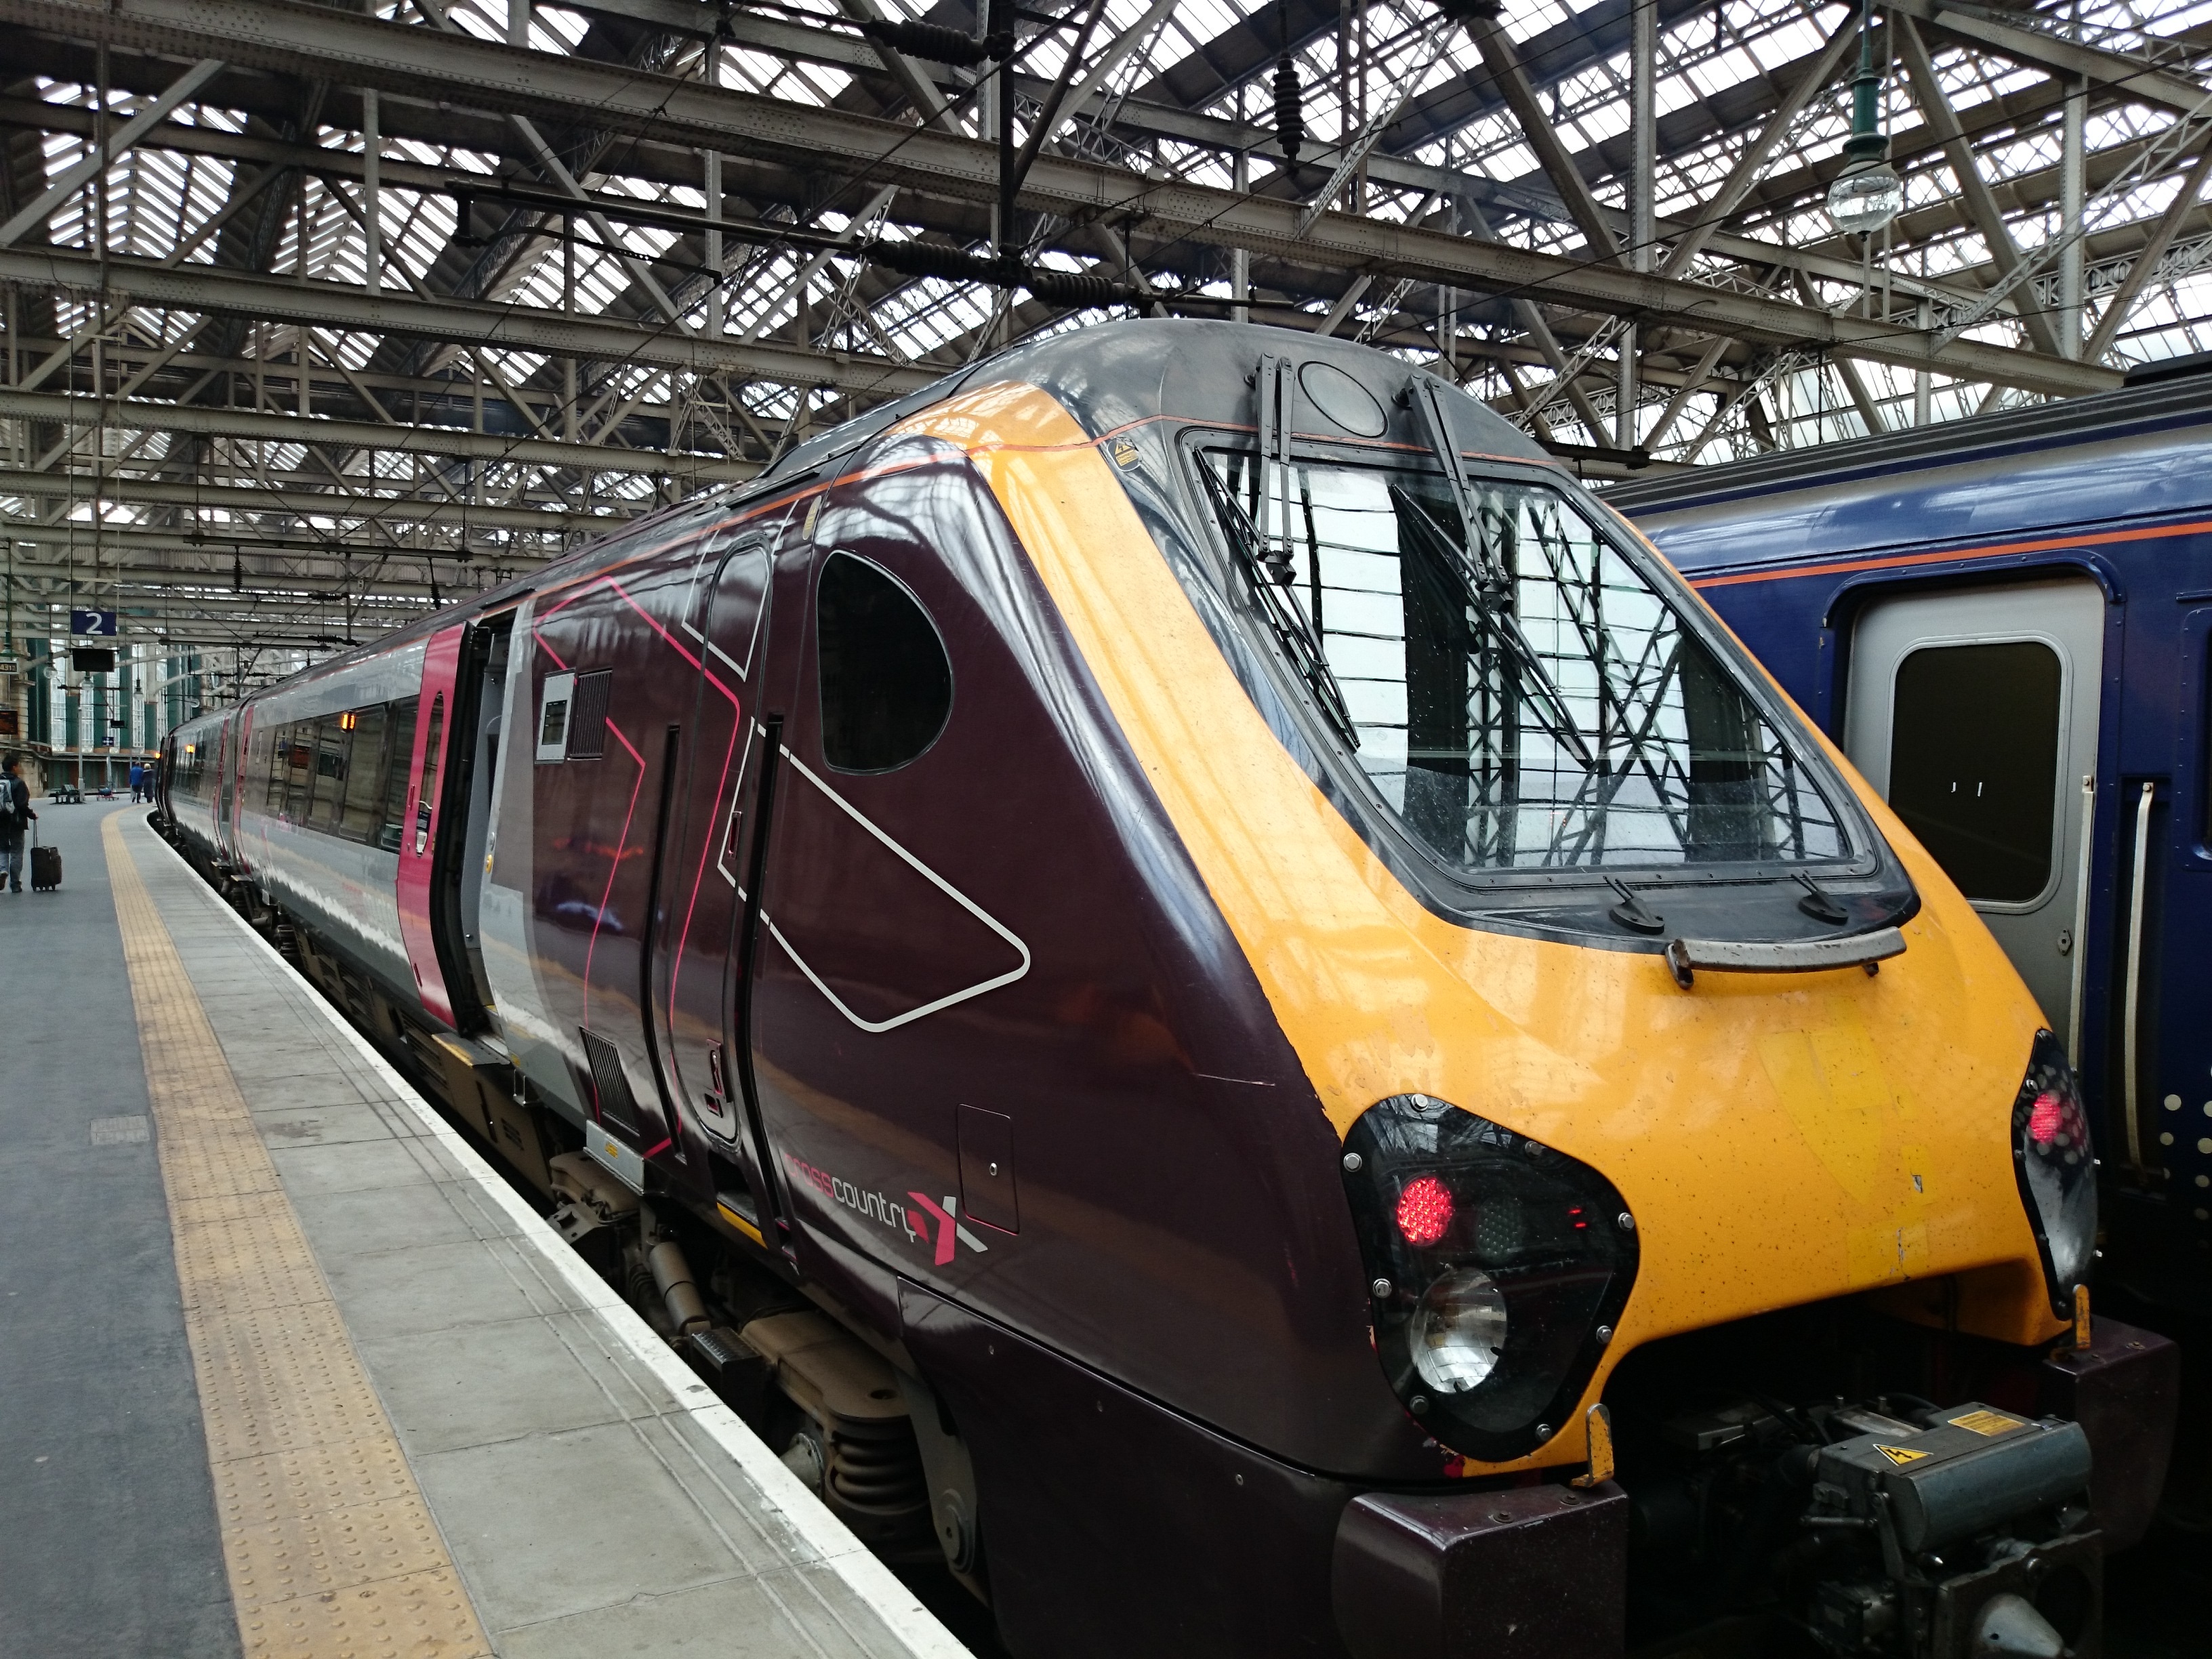
train, transport, vehicle, train station, public transport, locomotive, nice, passenger, rail transport, roma termini, land vehicle, rolling stock, london train station, king's cross station